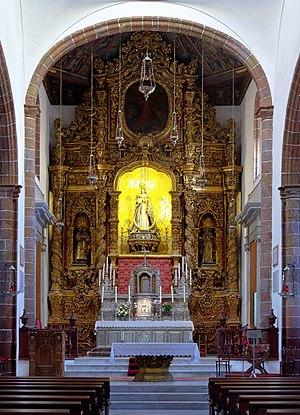
L’église Nuestra Señora de la Concepción est l'église principale de la ville de Santa Cruz de Tenerife dans les îles Canaries. Bien que n'étant pas une cathédrale, elle est communément appelée « cathédrale de Santa Cruz », ce qui fait de la Cathédrale Notre-Dame de los Remedios de La Laguna la seule cathédrale de l'île de Tenerife.